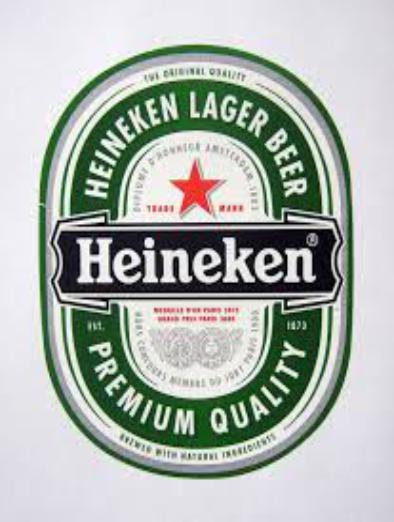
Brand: Heineken
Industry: Food